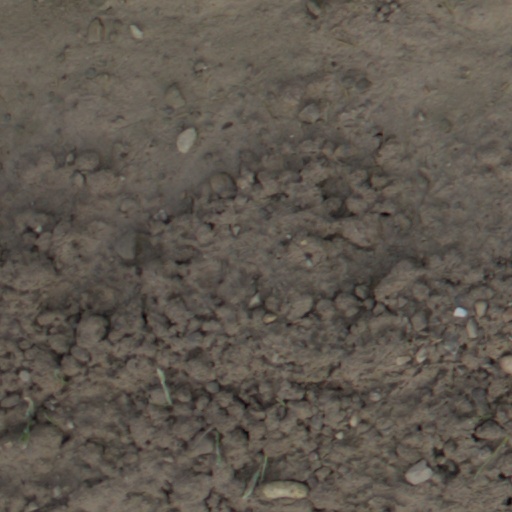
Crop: wheat